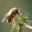
Label: bee